Wildlife of Cape Verde

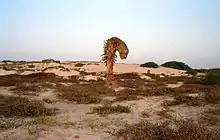
Boa Vista landscape

The Cape Verde archipelago, a cluster of 10 islands and three islets located in the eastern Atlantic Ocean at a distance of off the coast of Senegal in West Africa, are volcanic in origin. Cape Verde is divided into two areas: the southern leeward islands known as the Sotavento Islands and the windward islands known as the Barlavento Islands in the north; Santo Antão, São Vicente, Santa Luzia, São Nicolau, Sal, and Boa Vista, and the Sotavento Islands of Maio, Santiago (the largest with an area of 991 km2), Fogo (with the only active volcano), and Brava. Nine of these islands which are inhabited have mountainous areas whereas the other islands have flat topography with sandy beaches. There are trees typical of both temperate and tropical climates, depending on elevation, which have created different types of flora and fauna. Given its geographical isolation, it exhibits a unique ecoregion with endemic plant and vertebrate species, particularly birds and reptiles. It is also inferred that arid climate with no sources of surface fresh water and geographic remoteness are the reasons for the islands limited wildlife diversity. As of 2003, there were 48 protected areas covering 0.3% of the islands land mass.